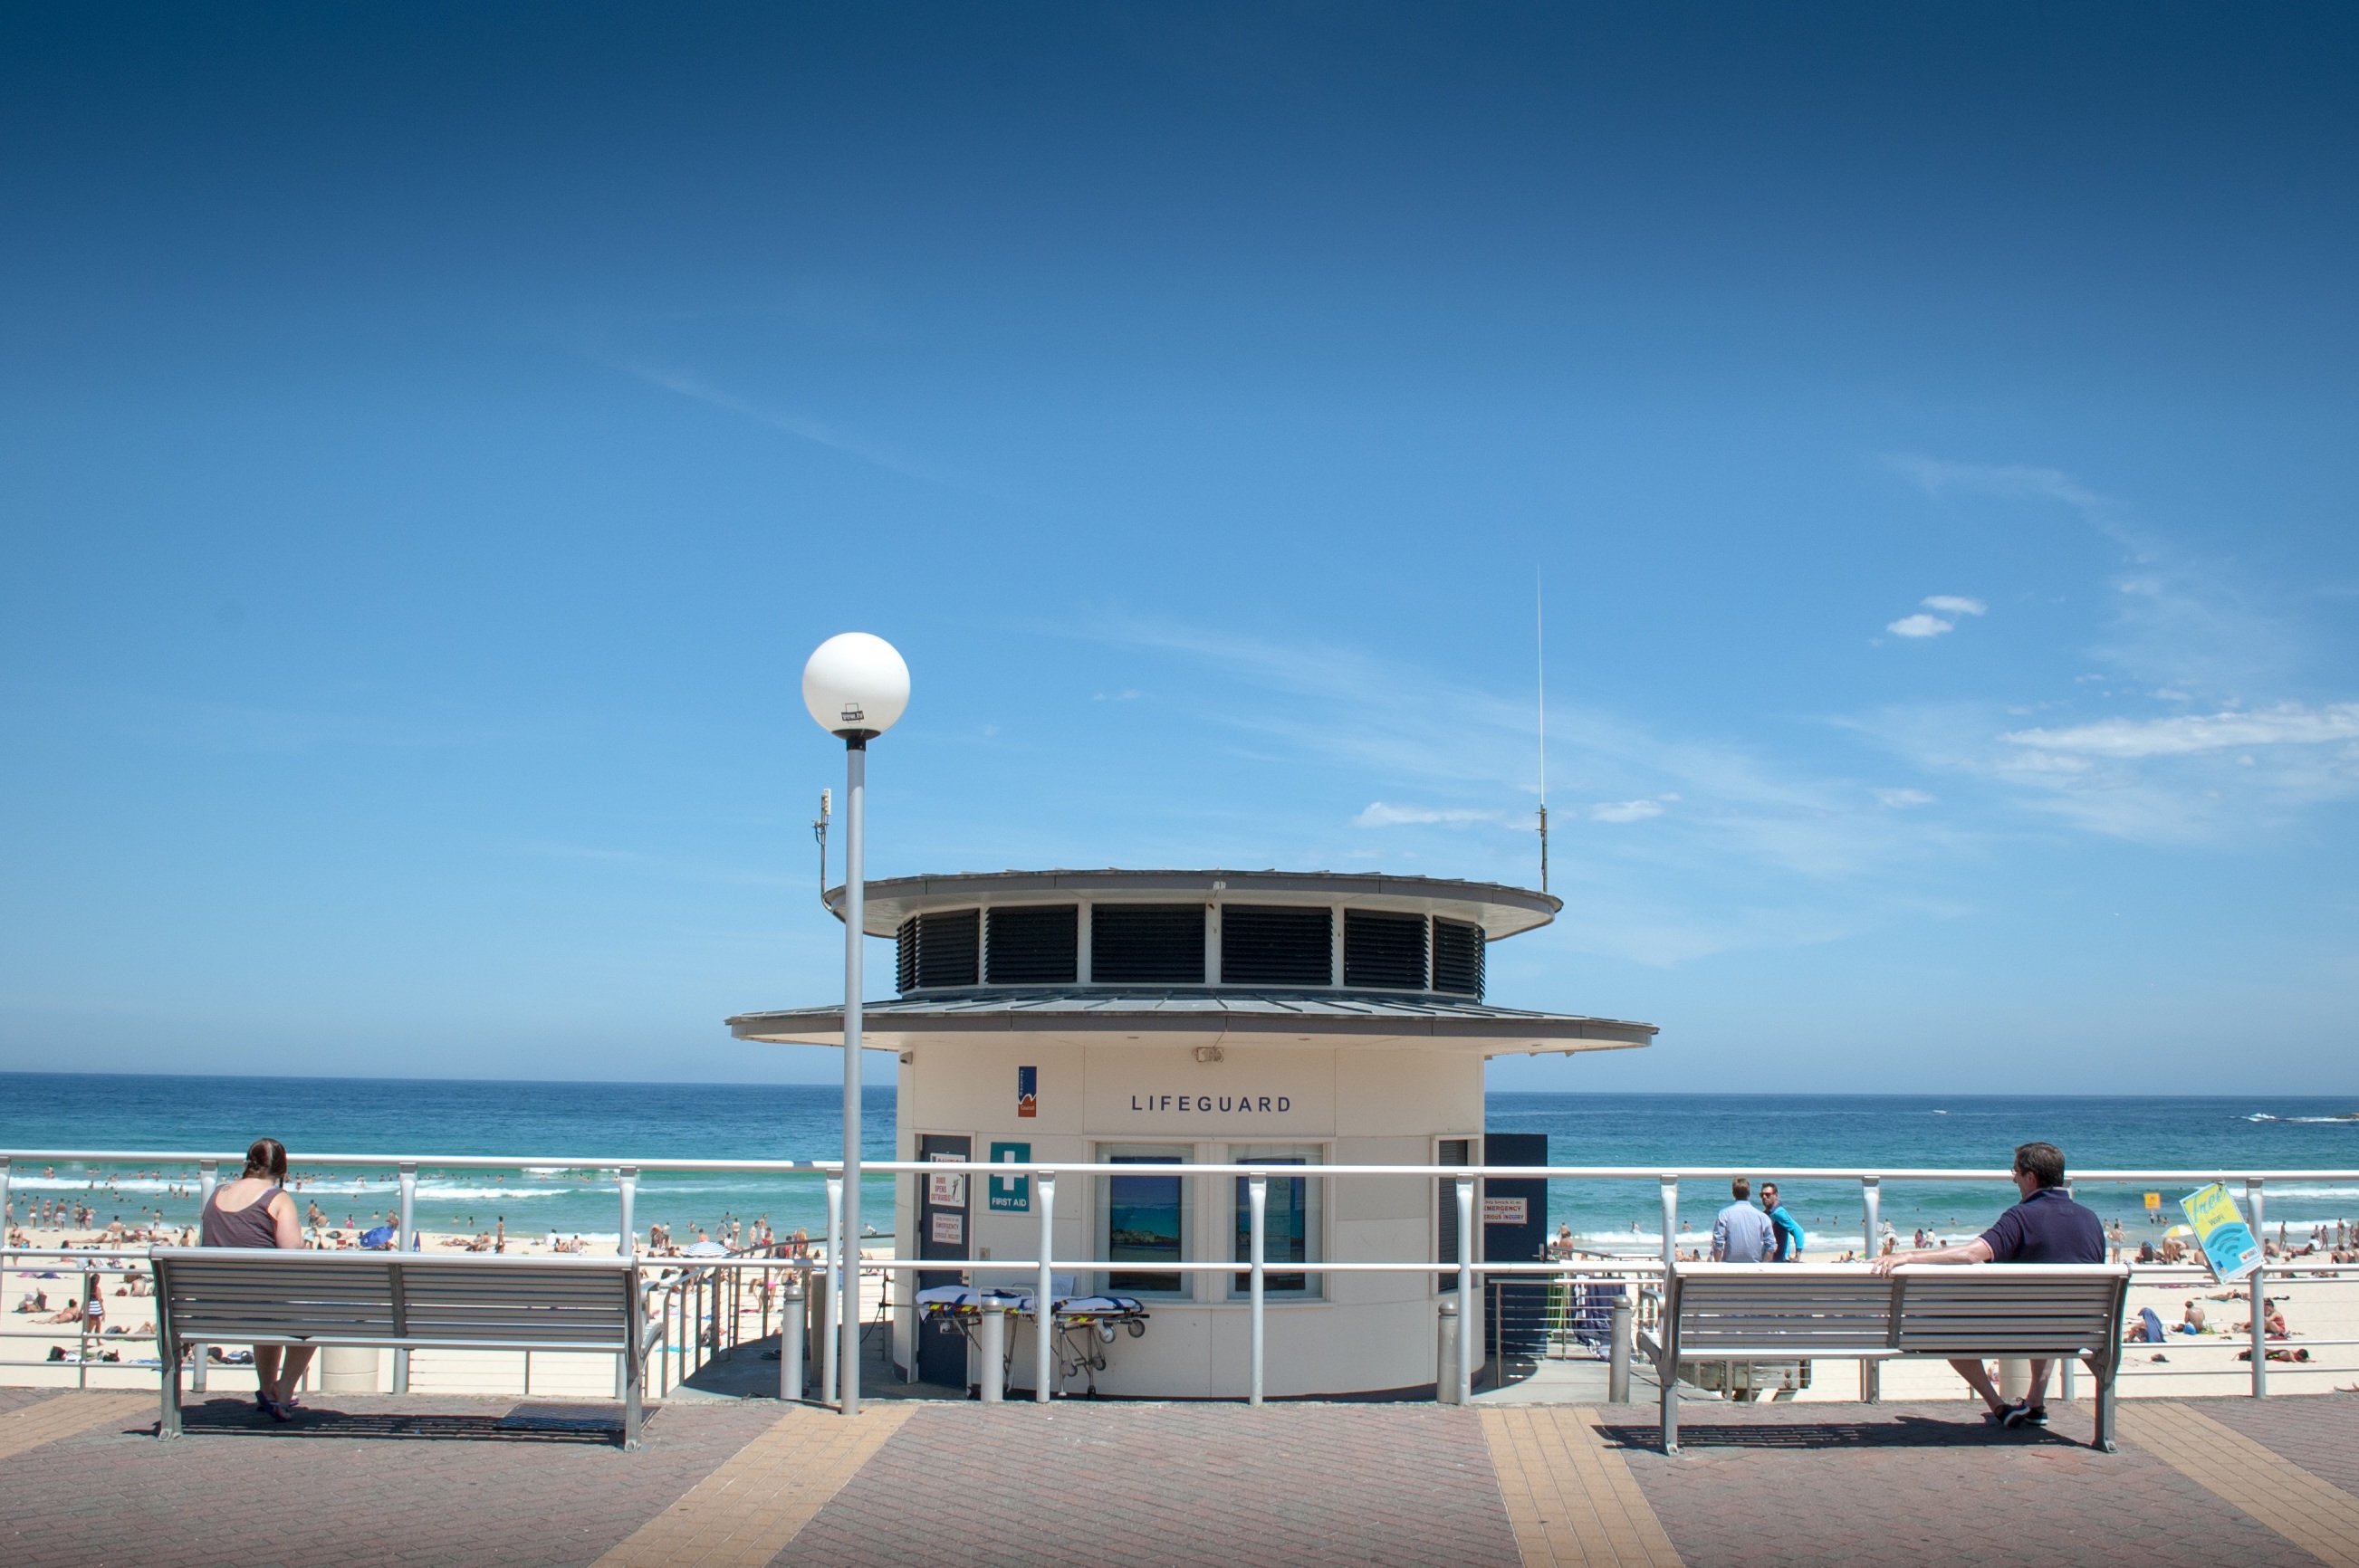
beach, sea, coast, ocean, horizon, dock, pier, ship, vacation, vehicle, yacht, bay, marina, ferry, caribbean, watercraft, cruise ship, passenger ship, luxury yacht